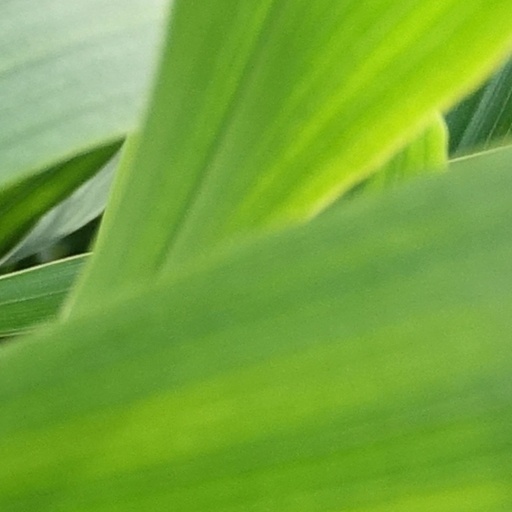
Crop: wheat